Boyer Mill

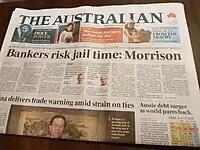
Boyer Mill supplies newsprint for News Corp Australia publications.

The Norske Skog Boyer mill operates two paper machines and specialises in the production of various paper grades, such as newsprint and uncoated, high brightness specialty grades suited for offset colour printing. The mill plays a significant role in the Australian market, with annual production accounting for approximately 40% of the country's newsprint and related paper grades consumption.